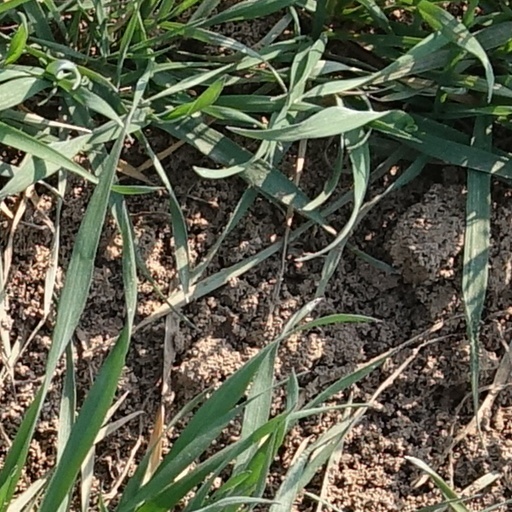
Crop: wheat